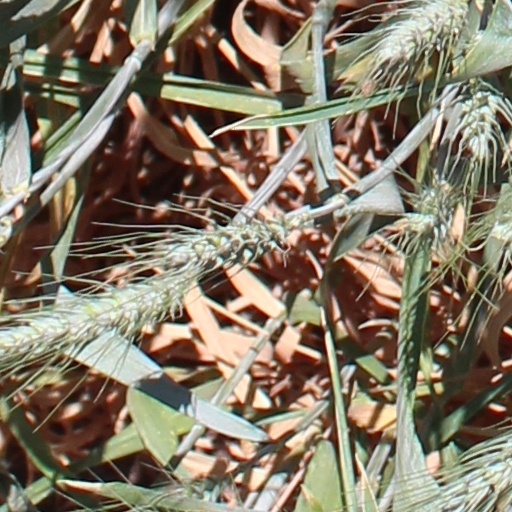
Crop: wheat